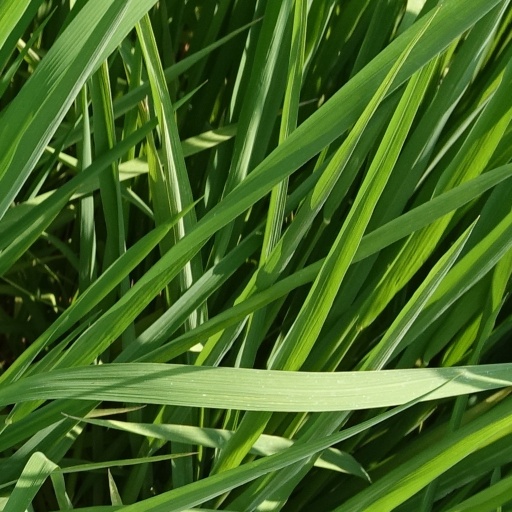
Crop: rice